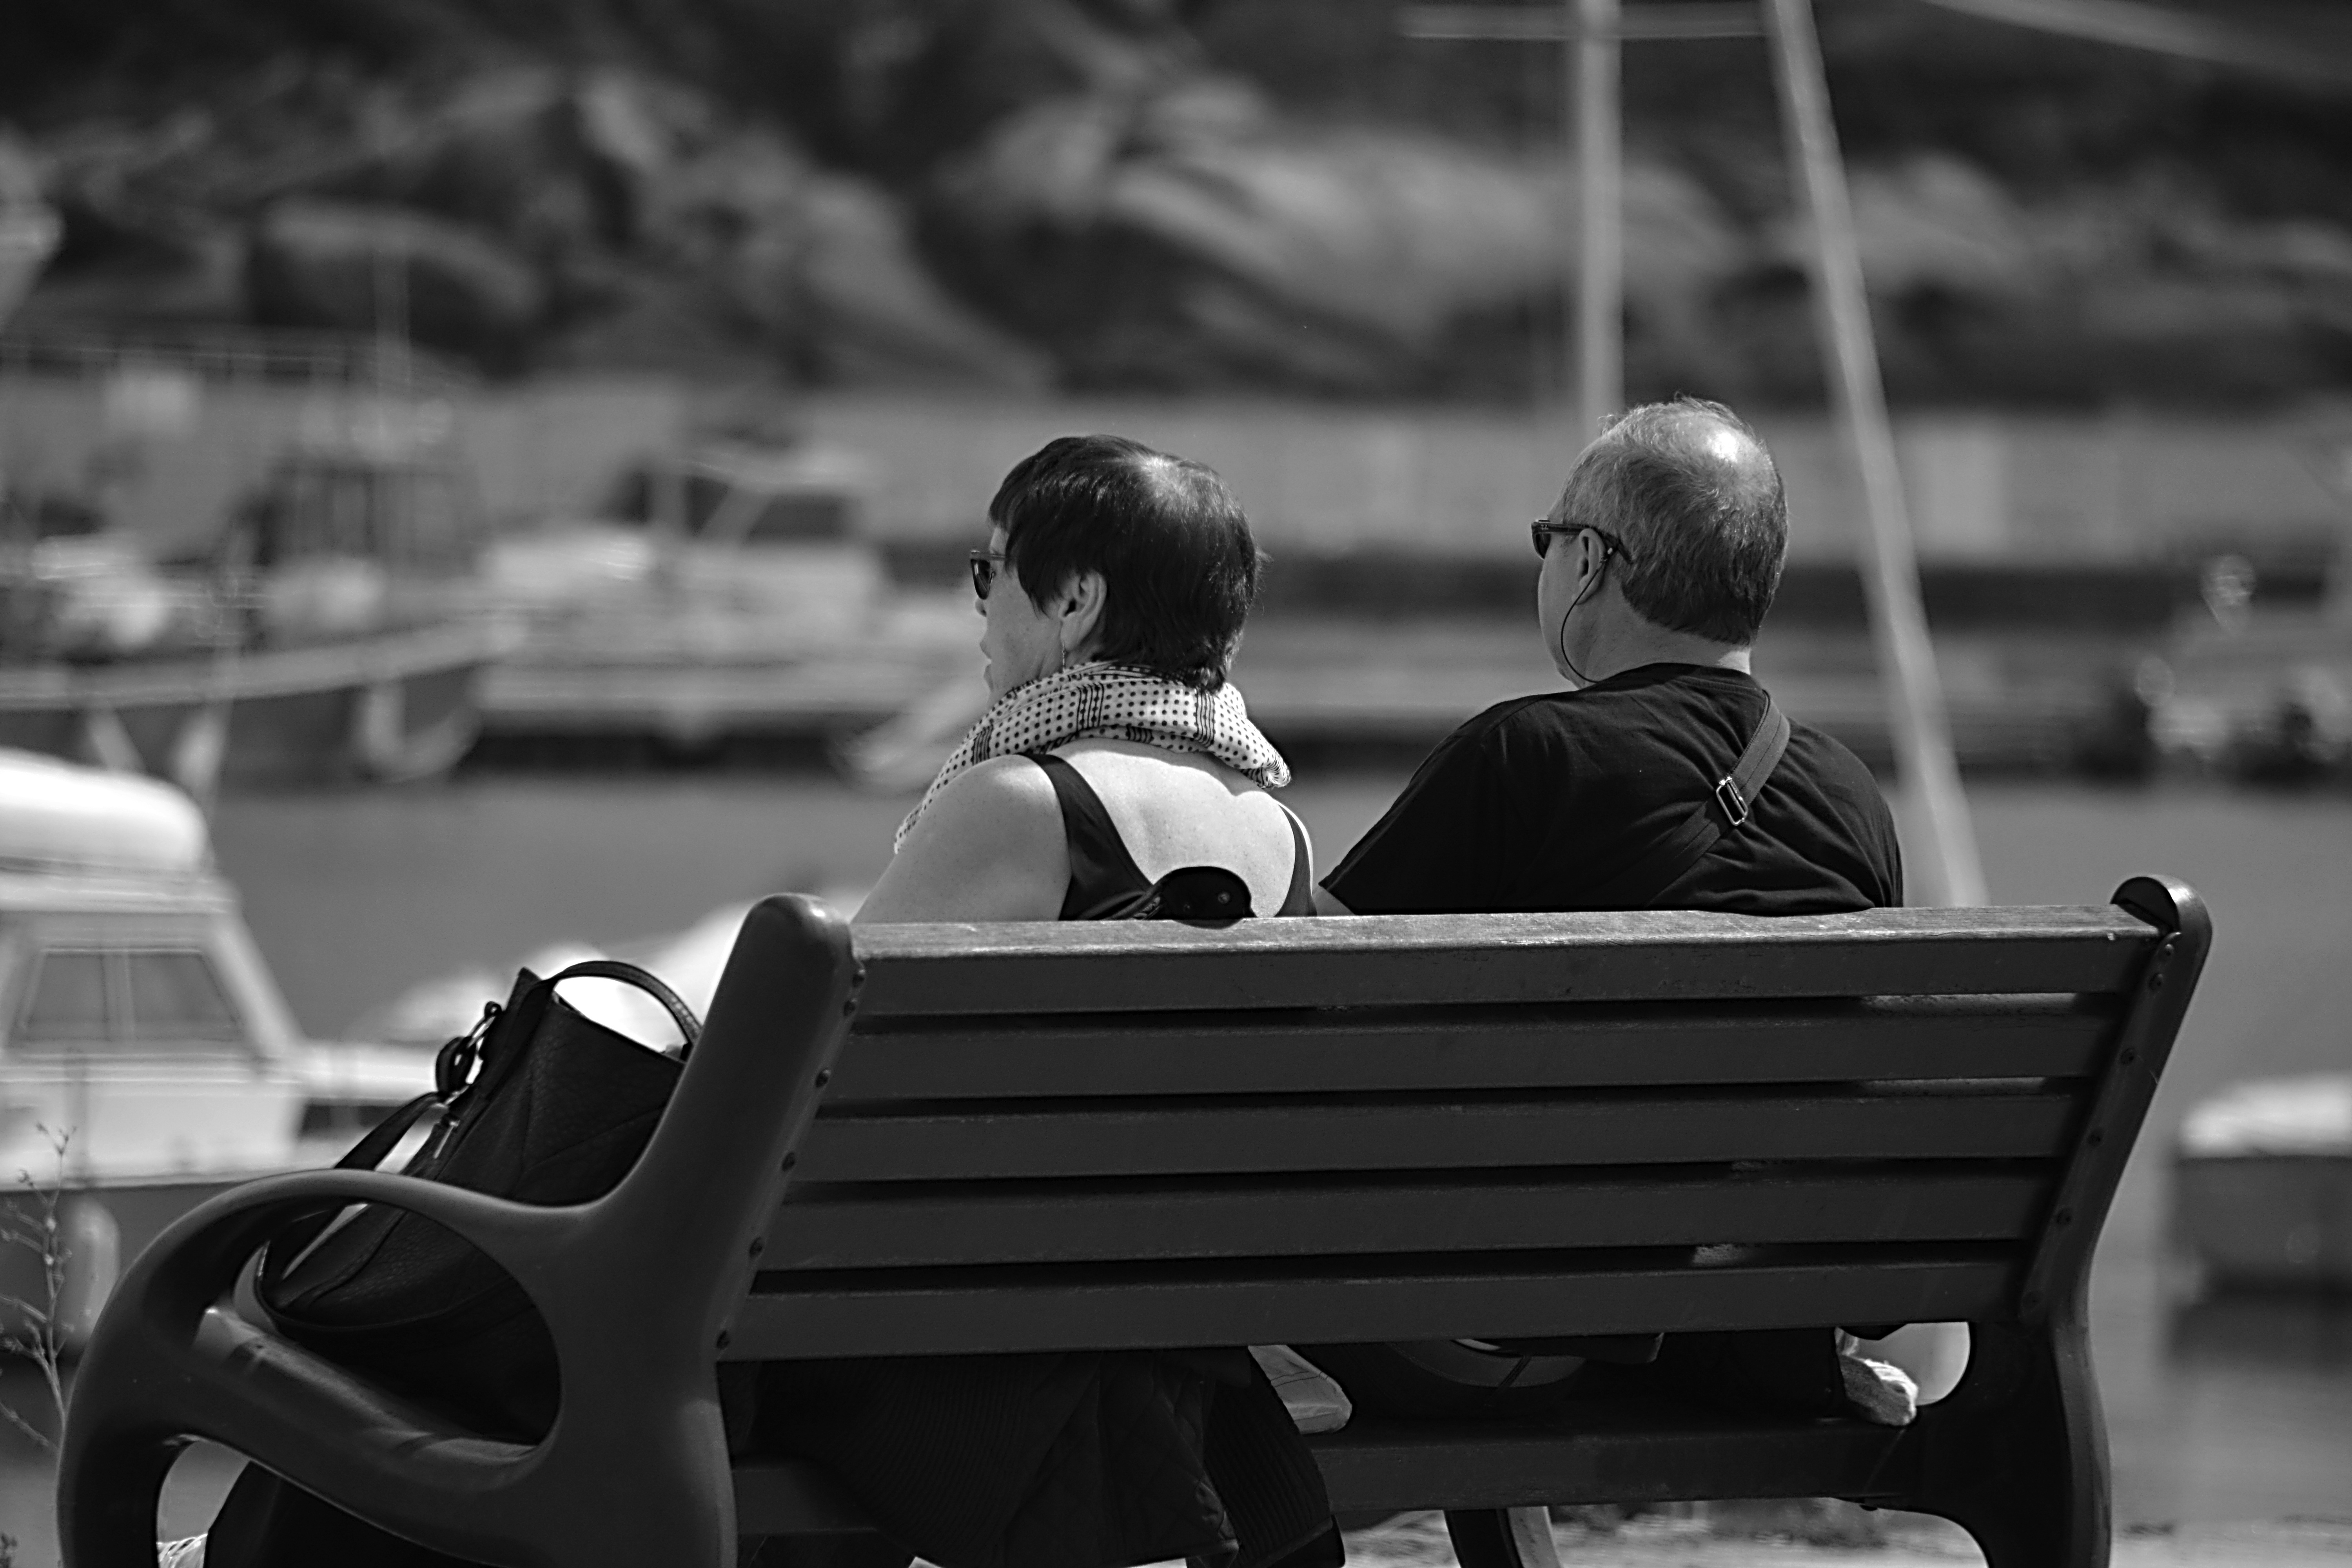
man, black and white, people, woman, white, bench, photography, vehicle, sitting, couple, rest, black, monochrome, humans, photograph, discussion, characters, monochrome photography, man woman, old couple, film noir, single lens reflex camera, human positions, senior citizens